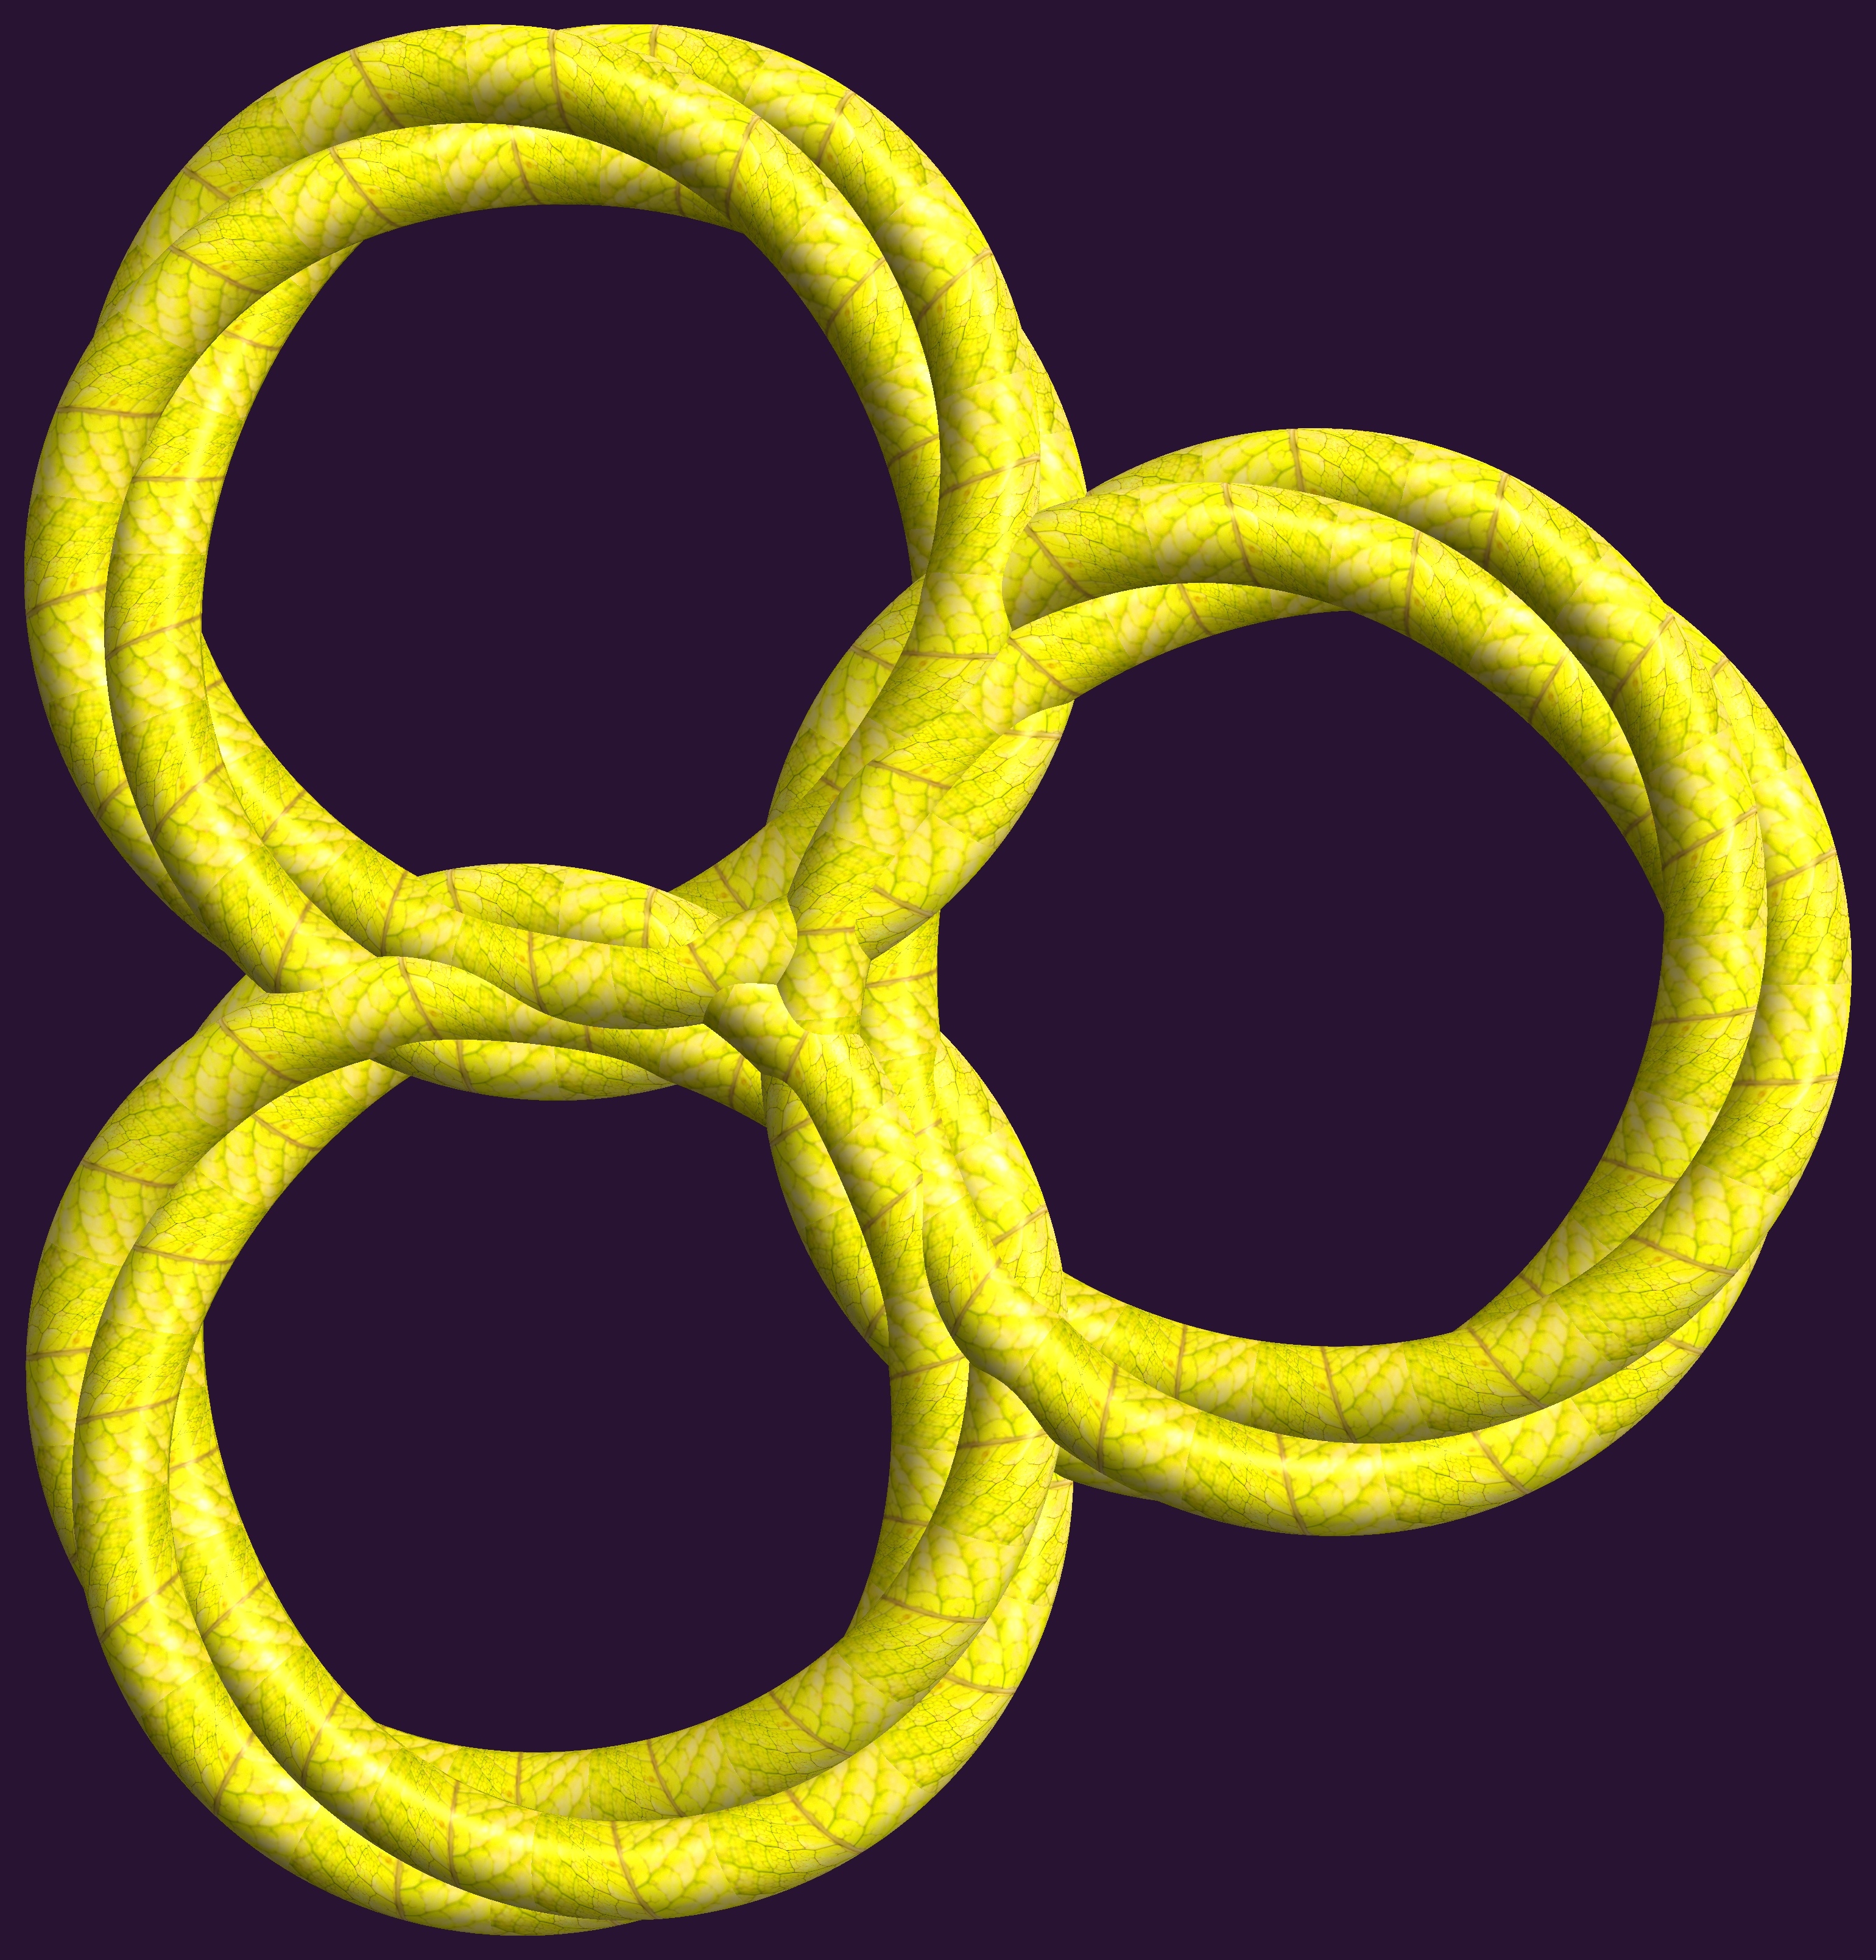
rope, structure, texture, chain, number, pattern, steering wheel, yellow, circle, font, figure, design, symmetry, 3d, graphic, rings, knot, mathematica, cg, parametricplot3d, code, program, algorithm, abstruct, mapping